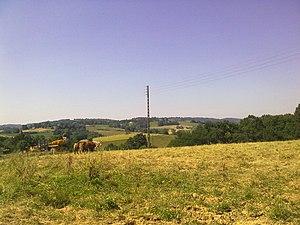
Paysage depuis Haut-de-Bosdarros.
Haut-de-Bosdarros est une commune française, située dans le département des Pyrénées-Atlantiques en région Nouvelle-Aquitaine. Elle est située dans la communauté de communes du Pays de Nay et se compose d'un petit bourg au sommet d'une colline, d'où son nom de Chapelle Haute.